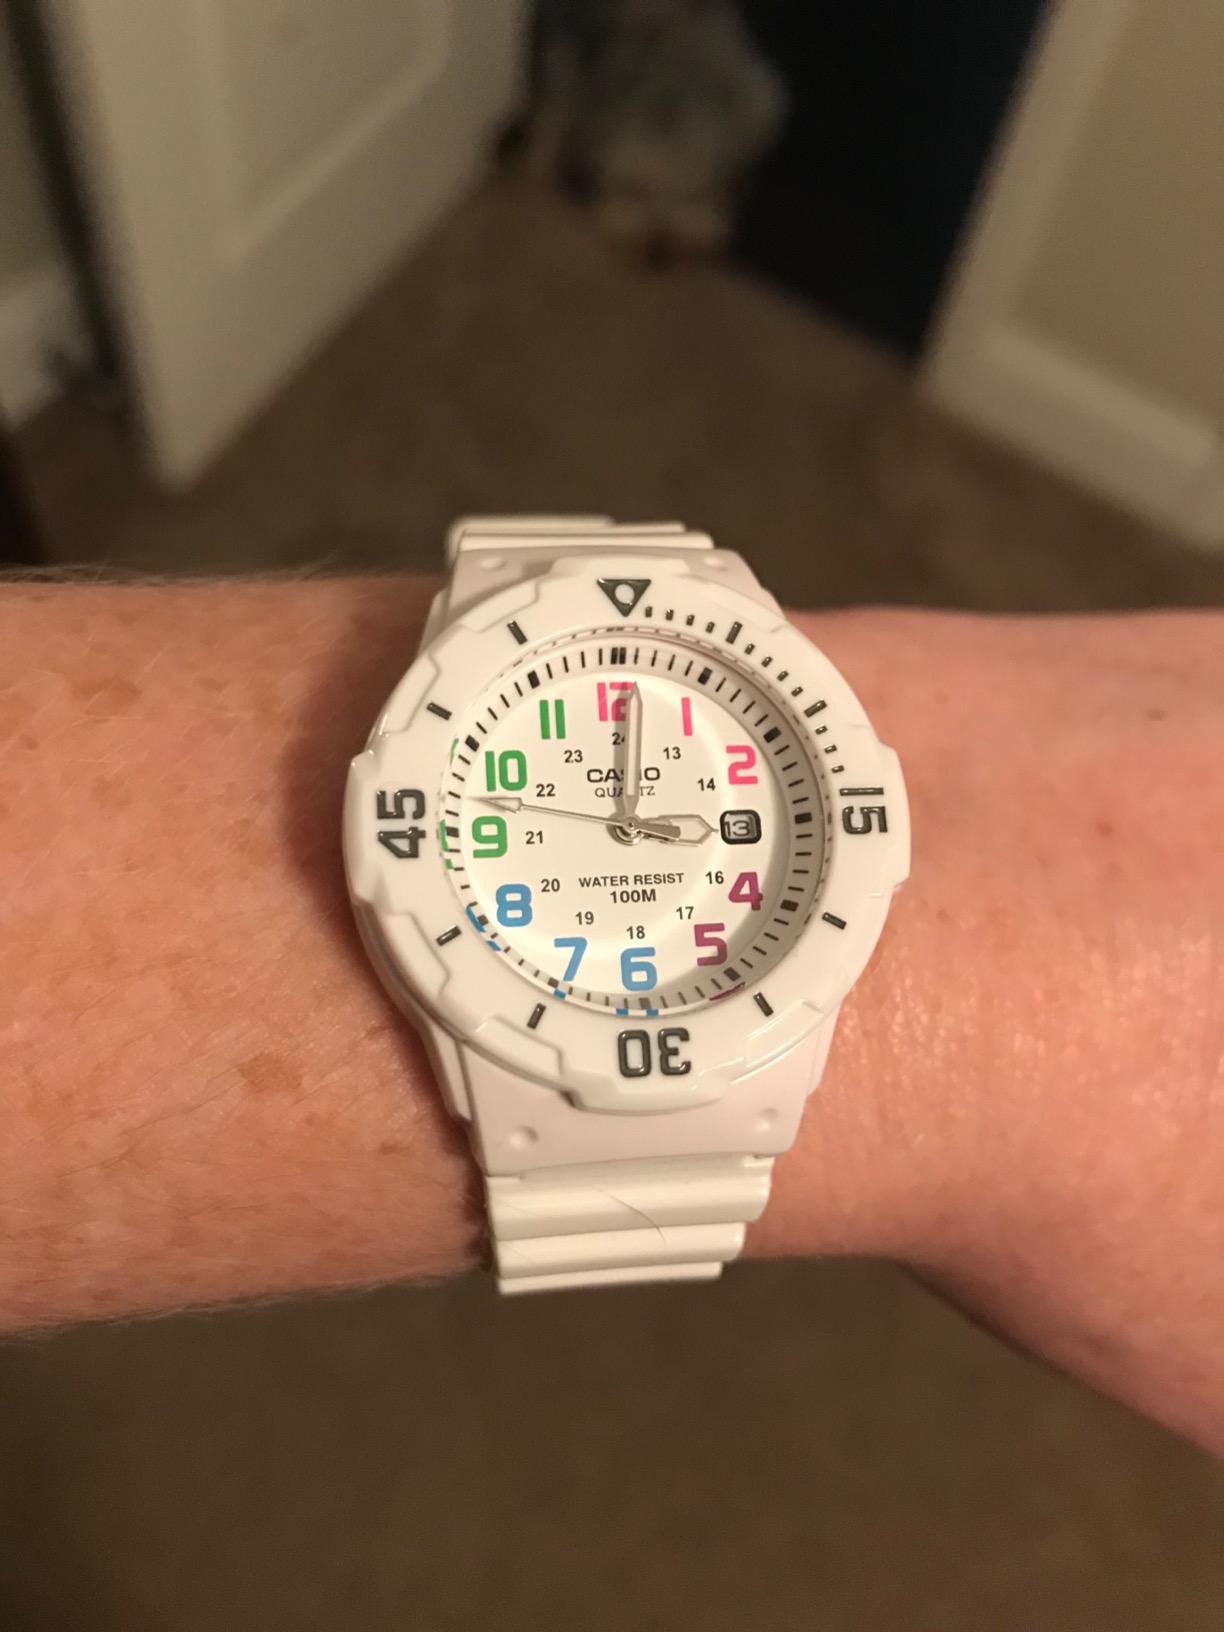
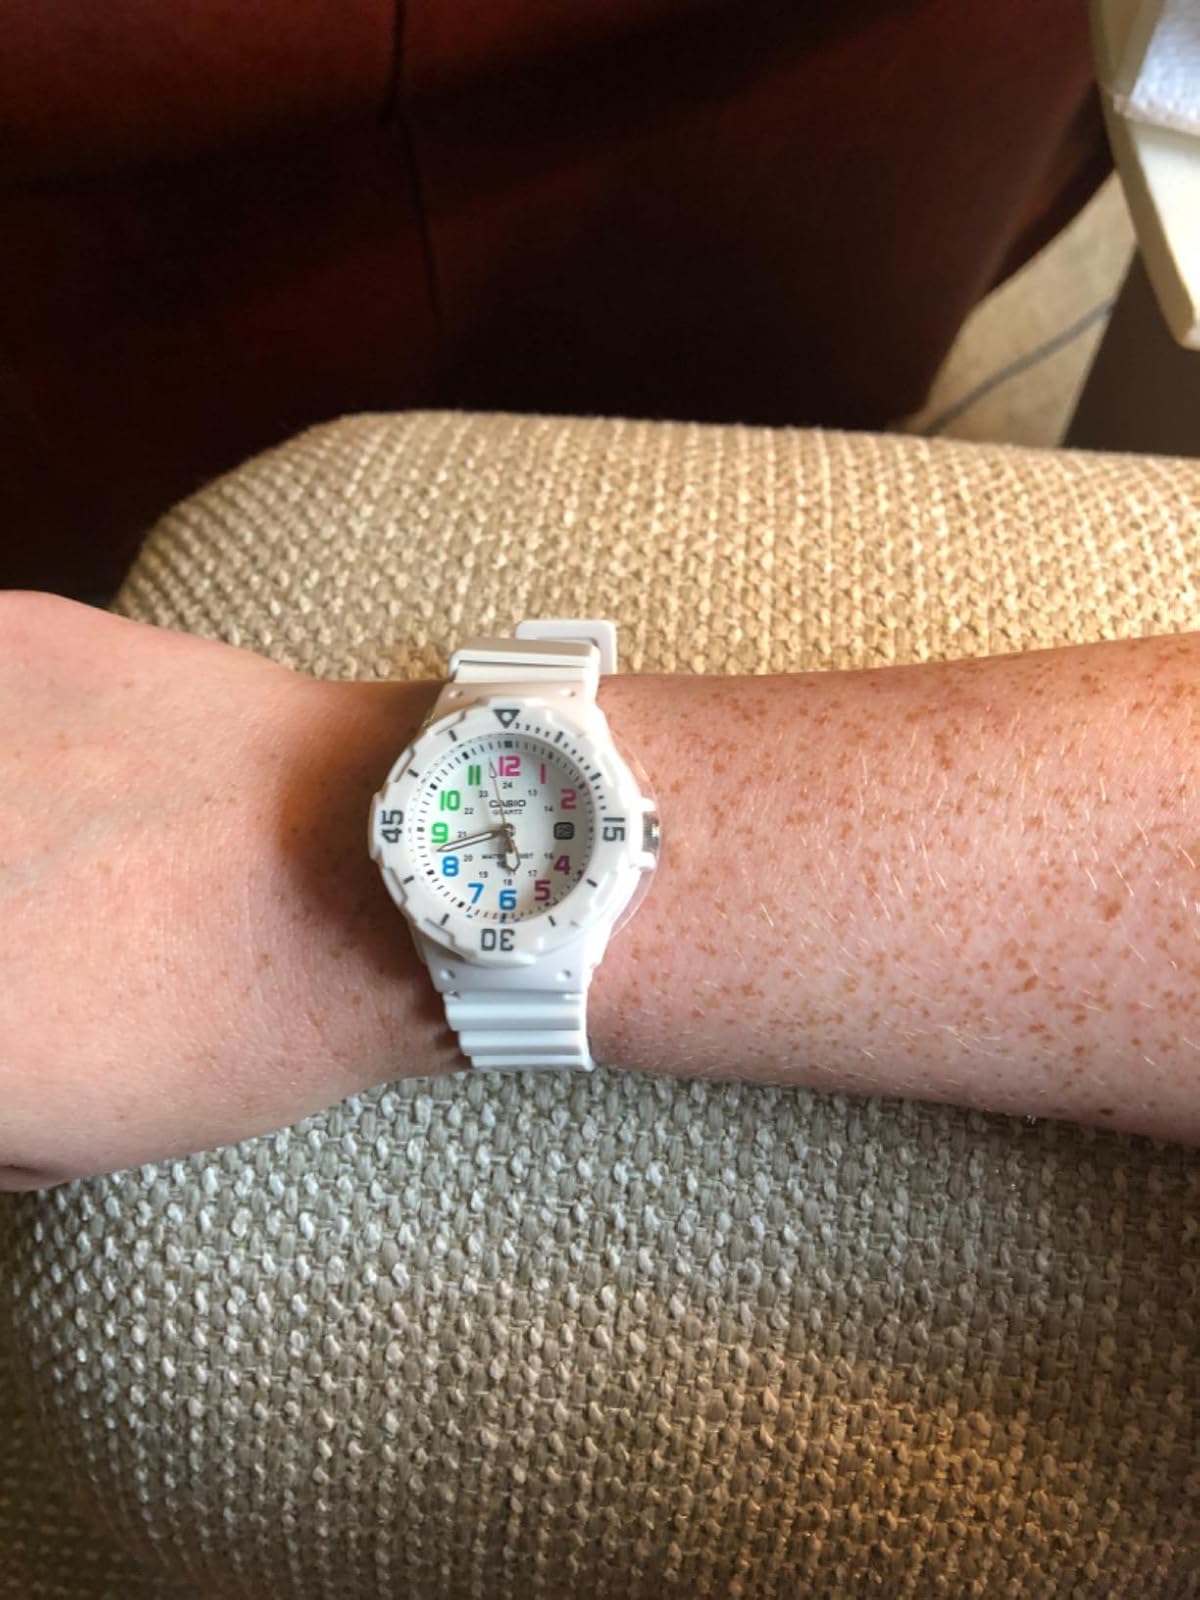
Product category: accessories_watch
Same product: yes